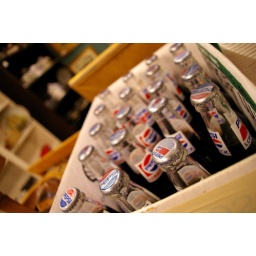
Another bottle in the box